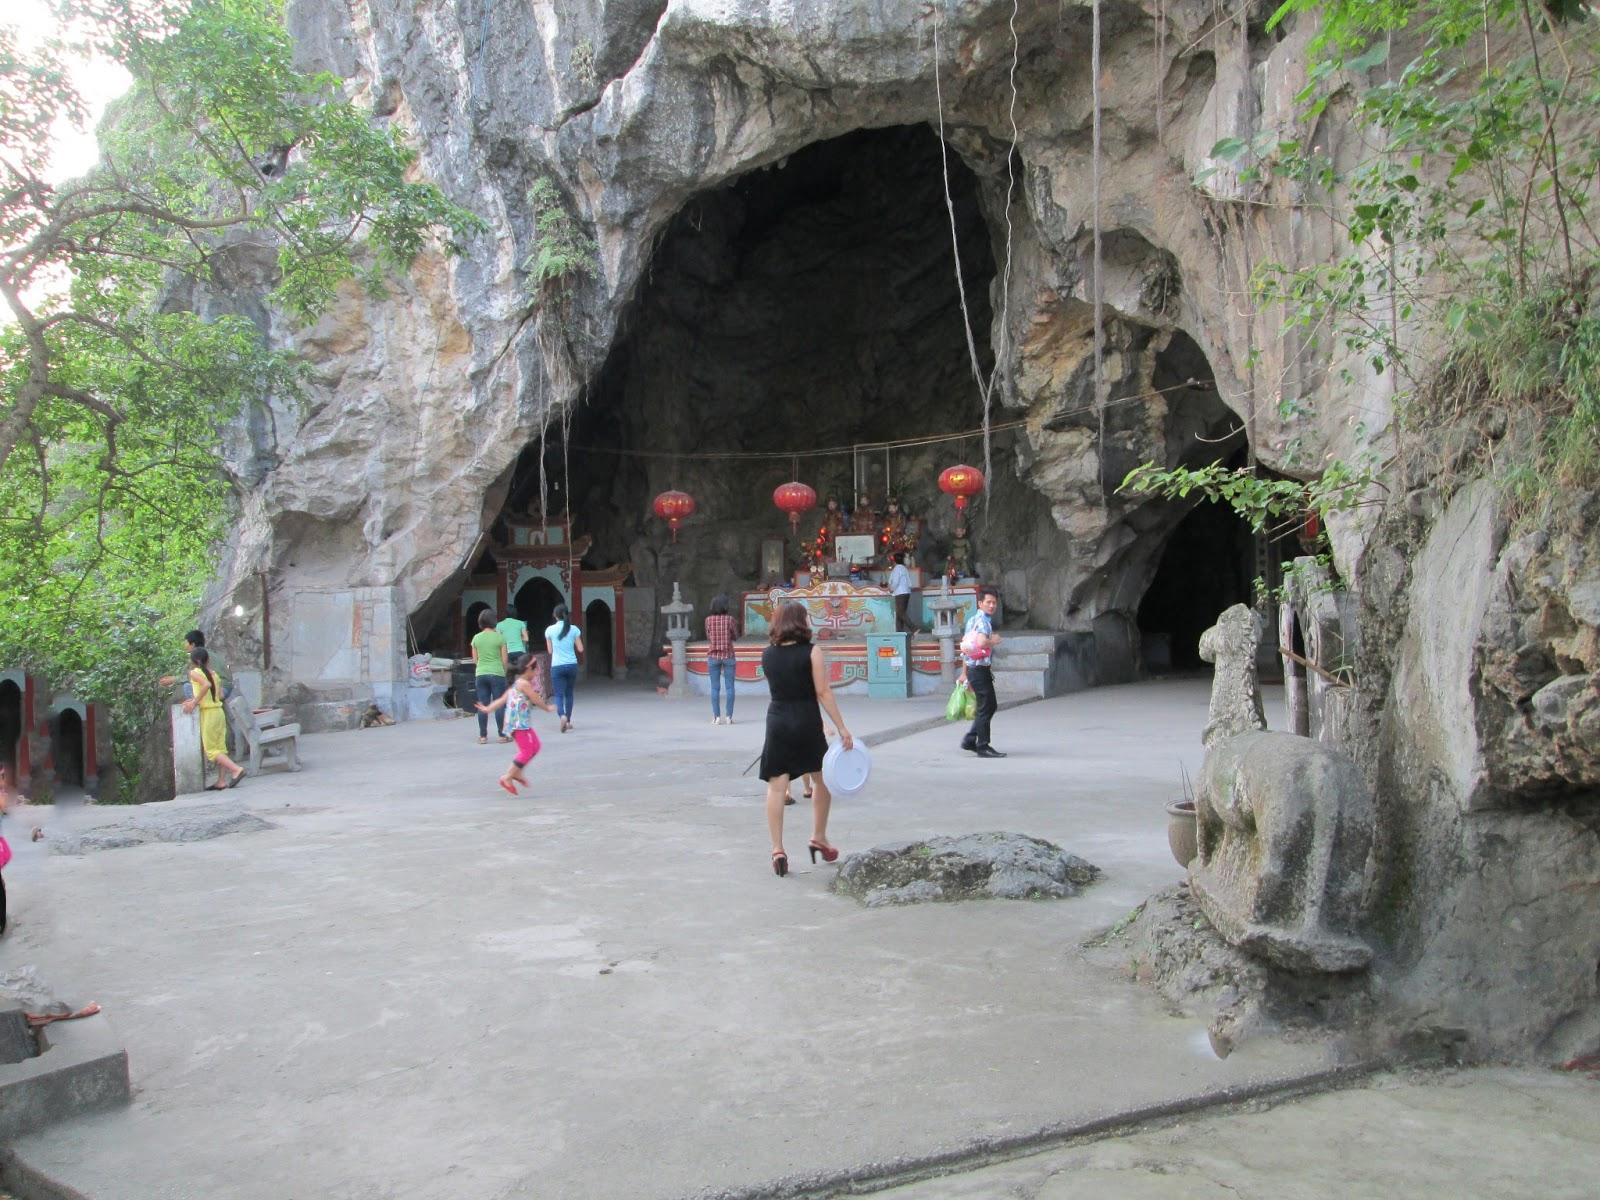
có một vài người đang xuất hiện ở lối vào của khu hang động